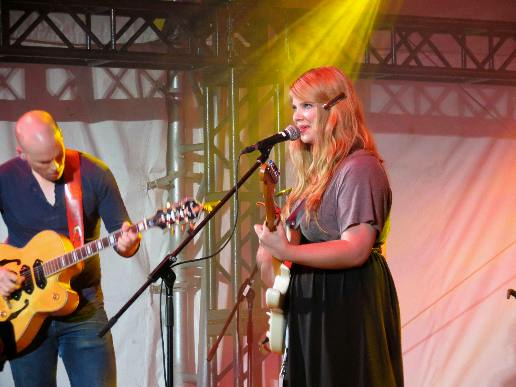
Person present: Yes